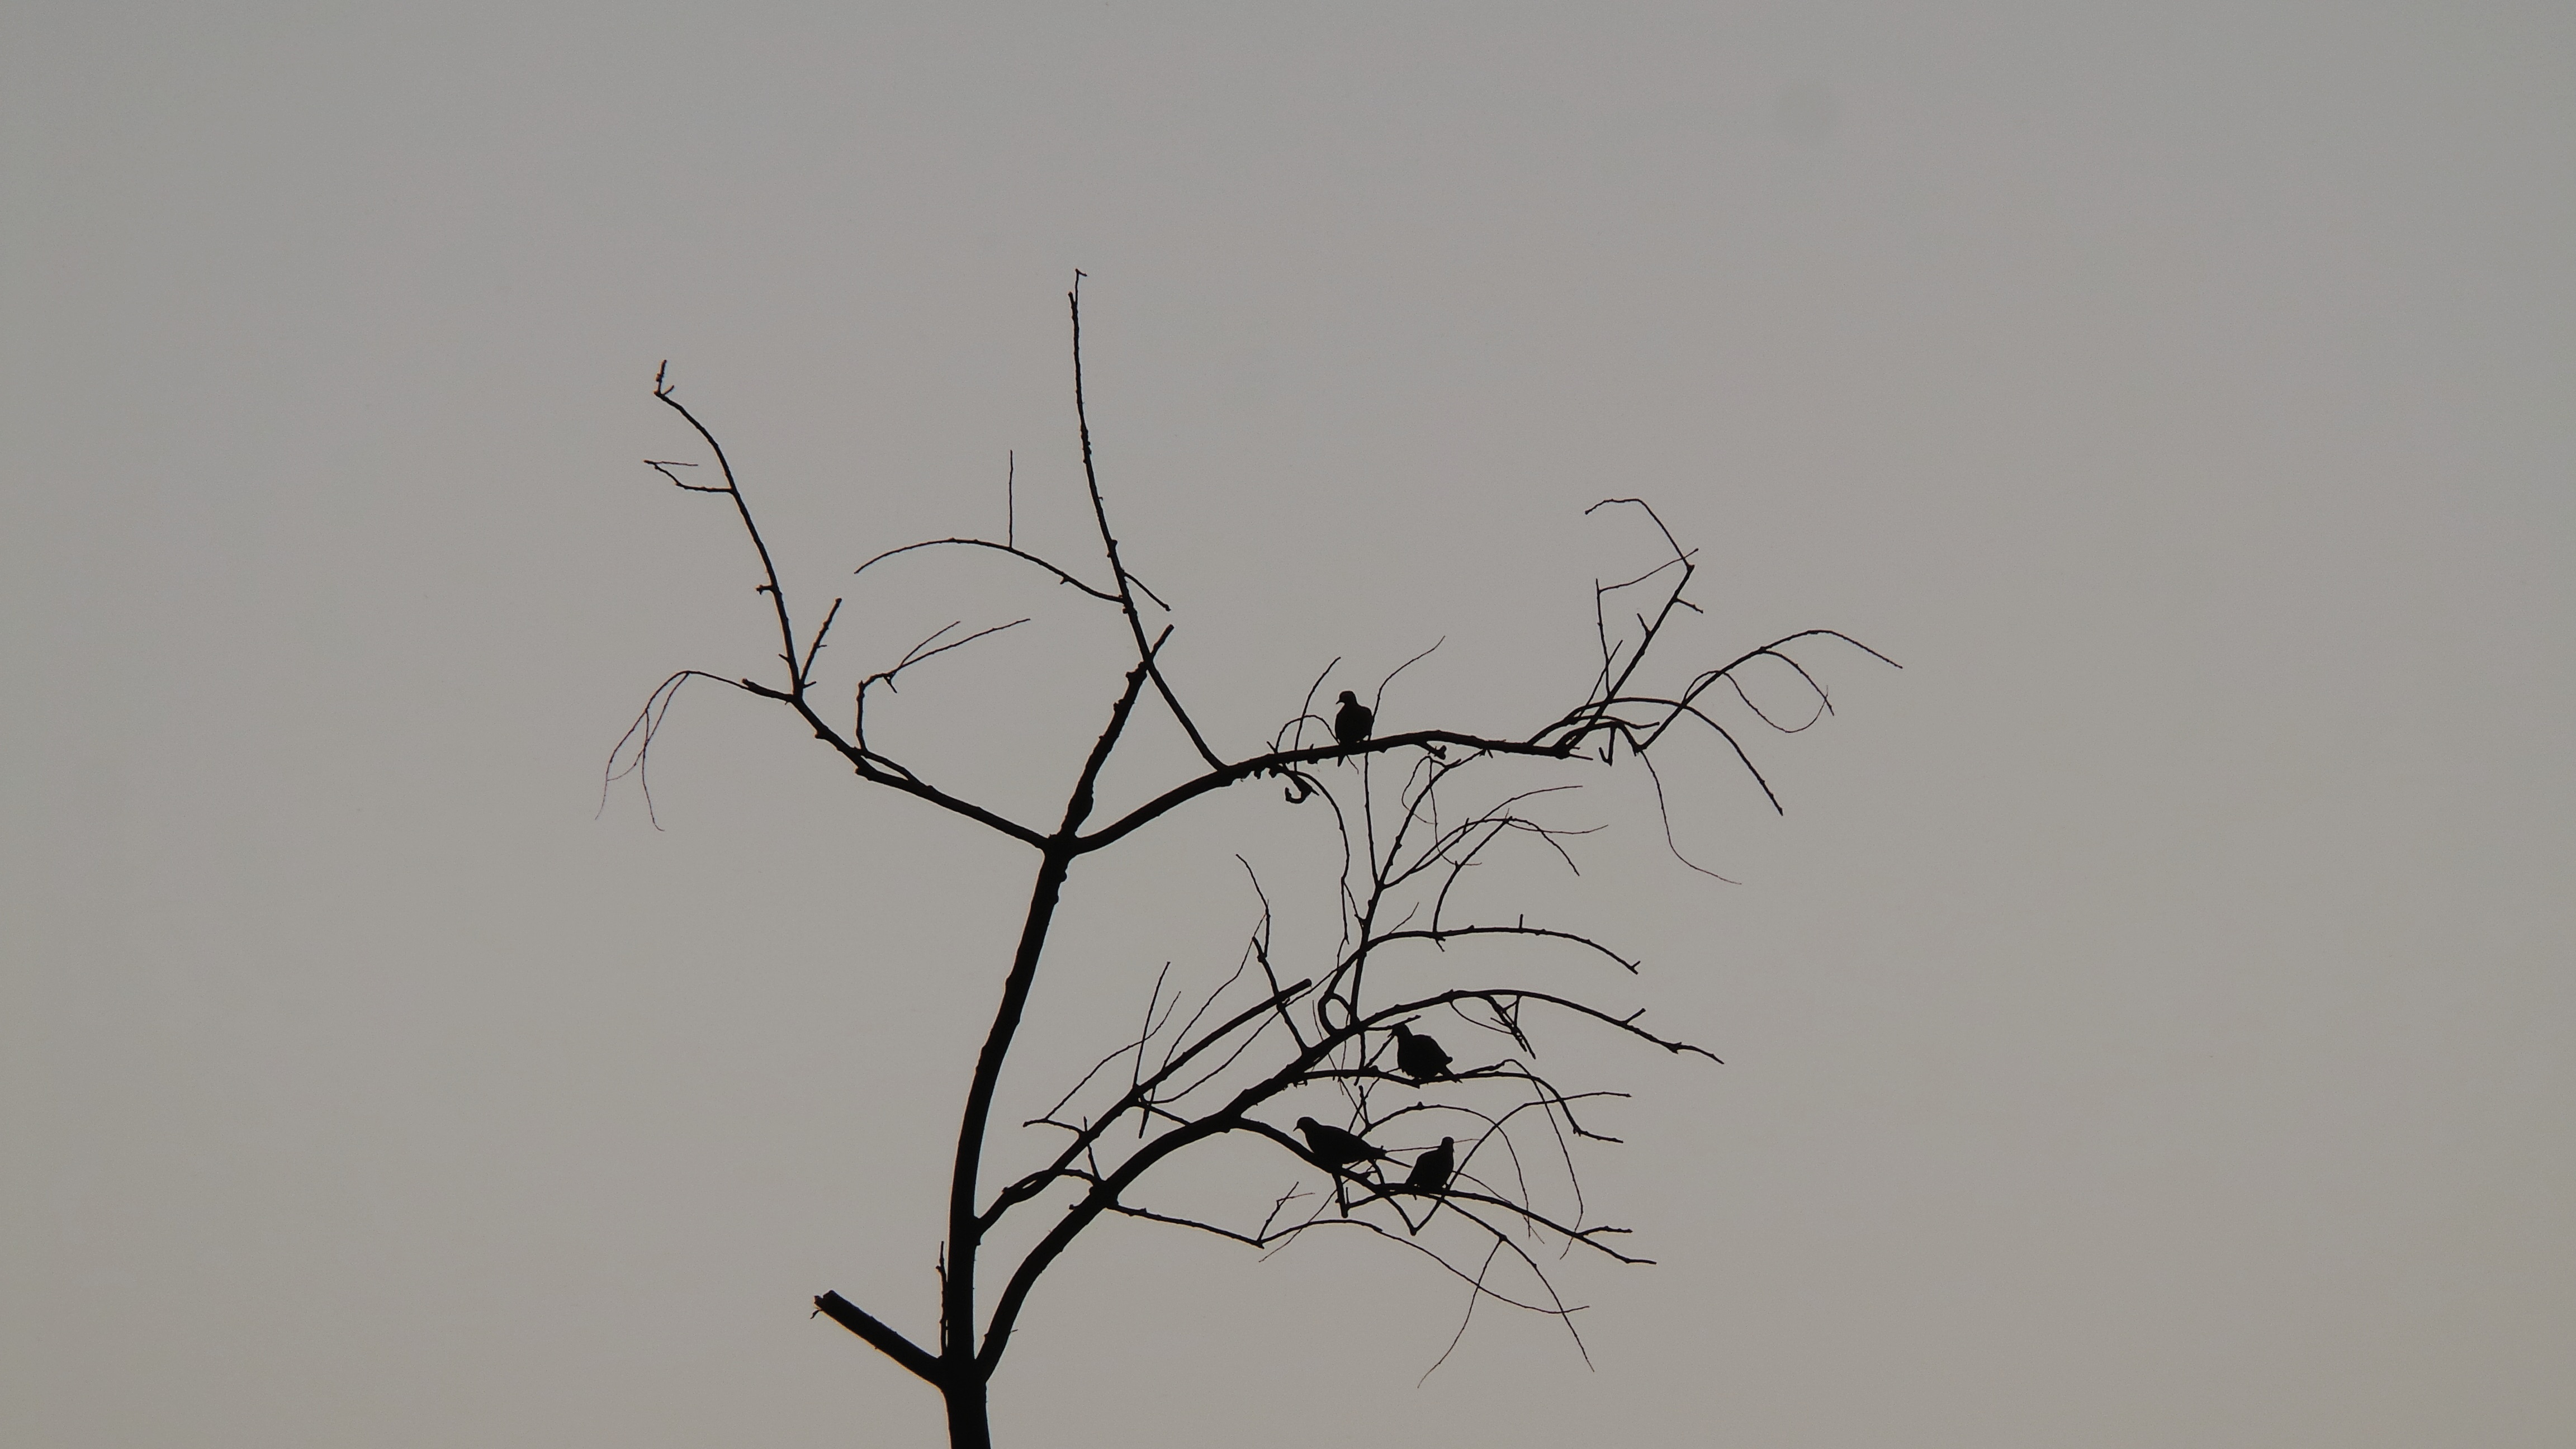
grass, branch, bird, wing, sky, wind, flock, line, twig, sketch, drawing, bird migration, atmospheric phenomenon, atmosphere of earth, animal migration